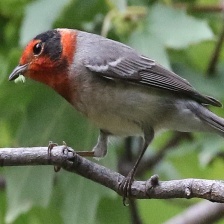
Species: RED FACED WARBLER
Scientific name: CARDELLINA RUBRIFRONS